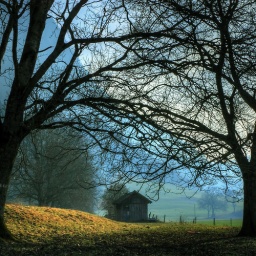
house in tree frame 2